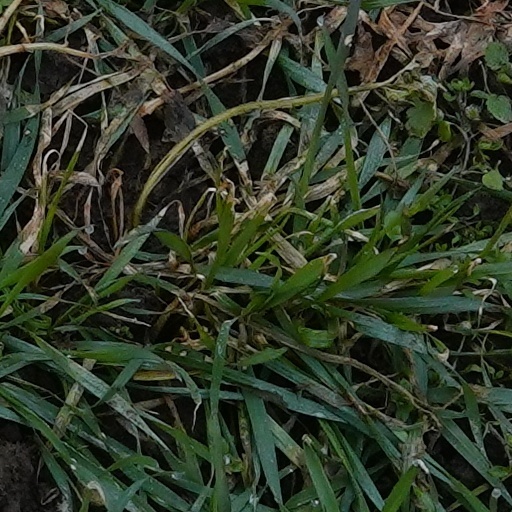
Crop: wheat